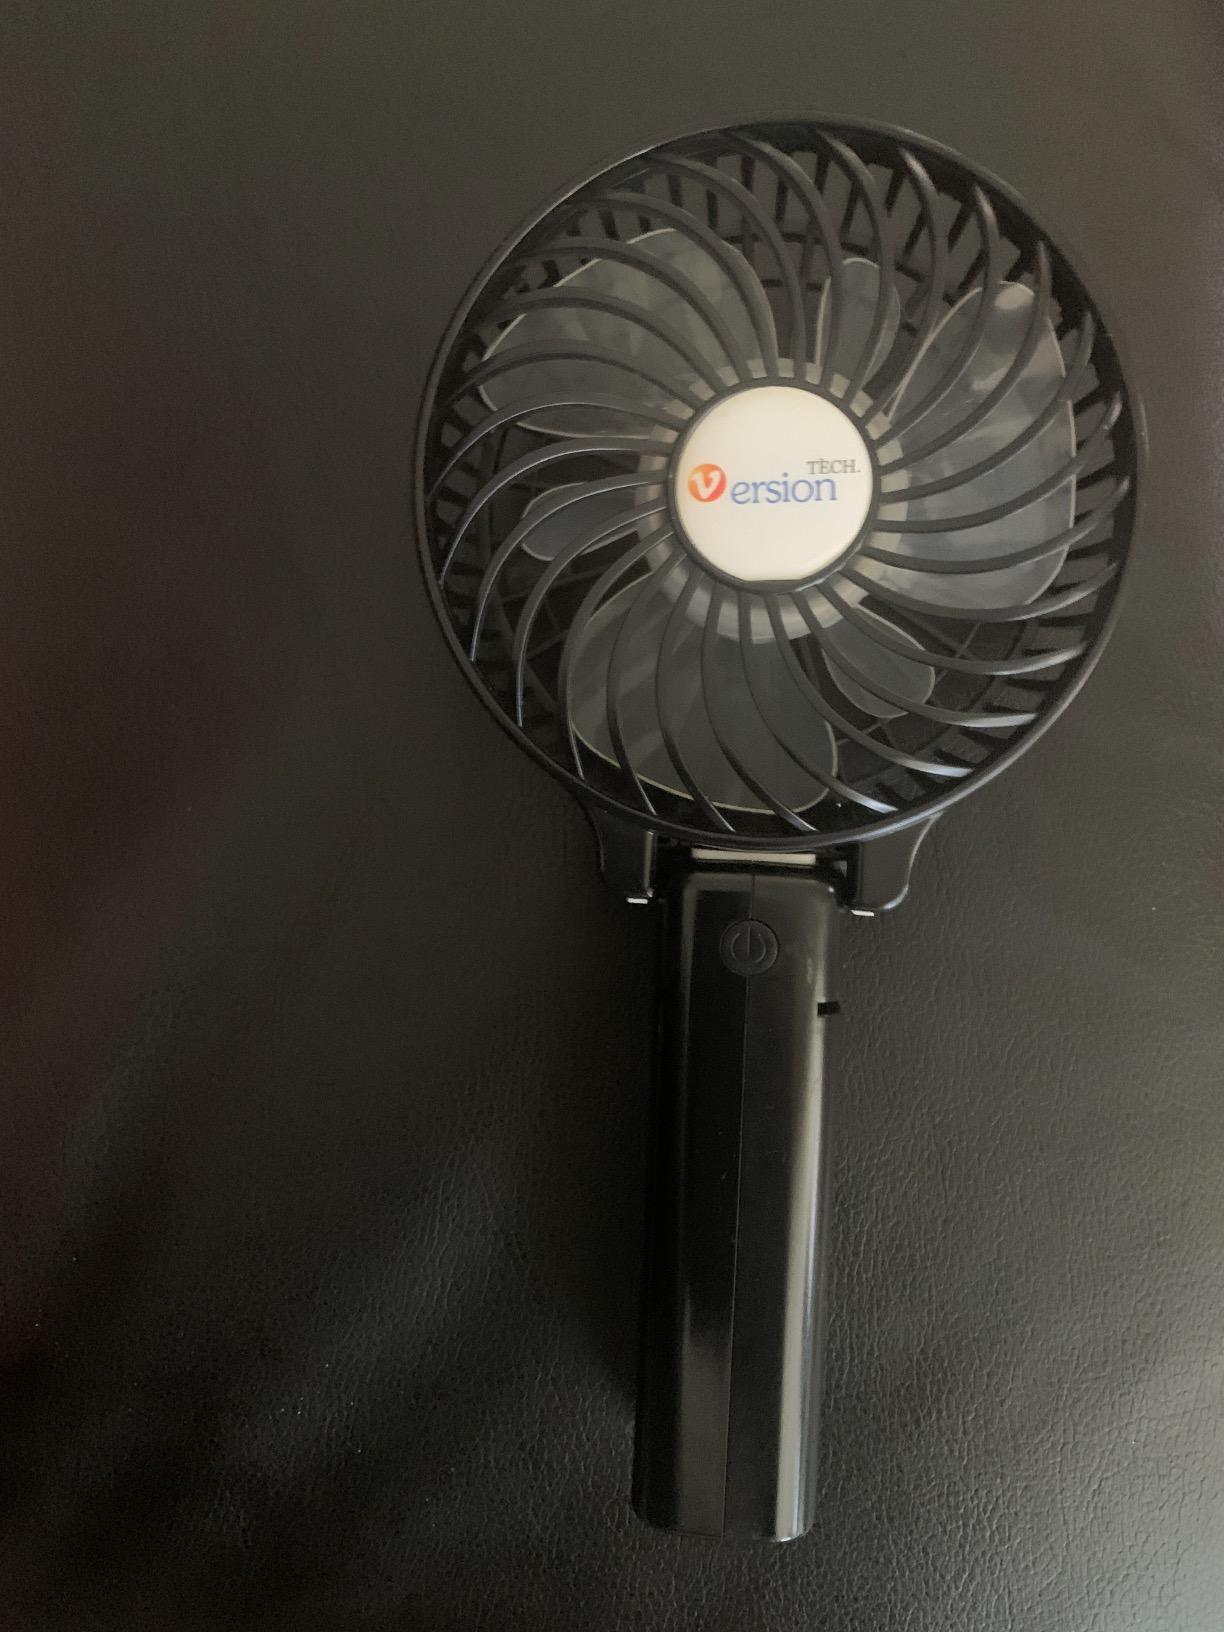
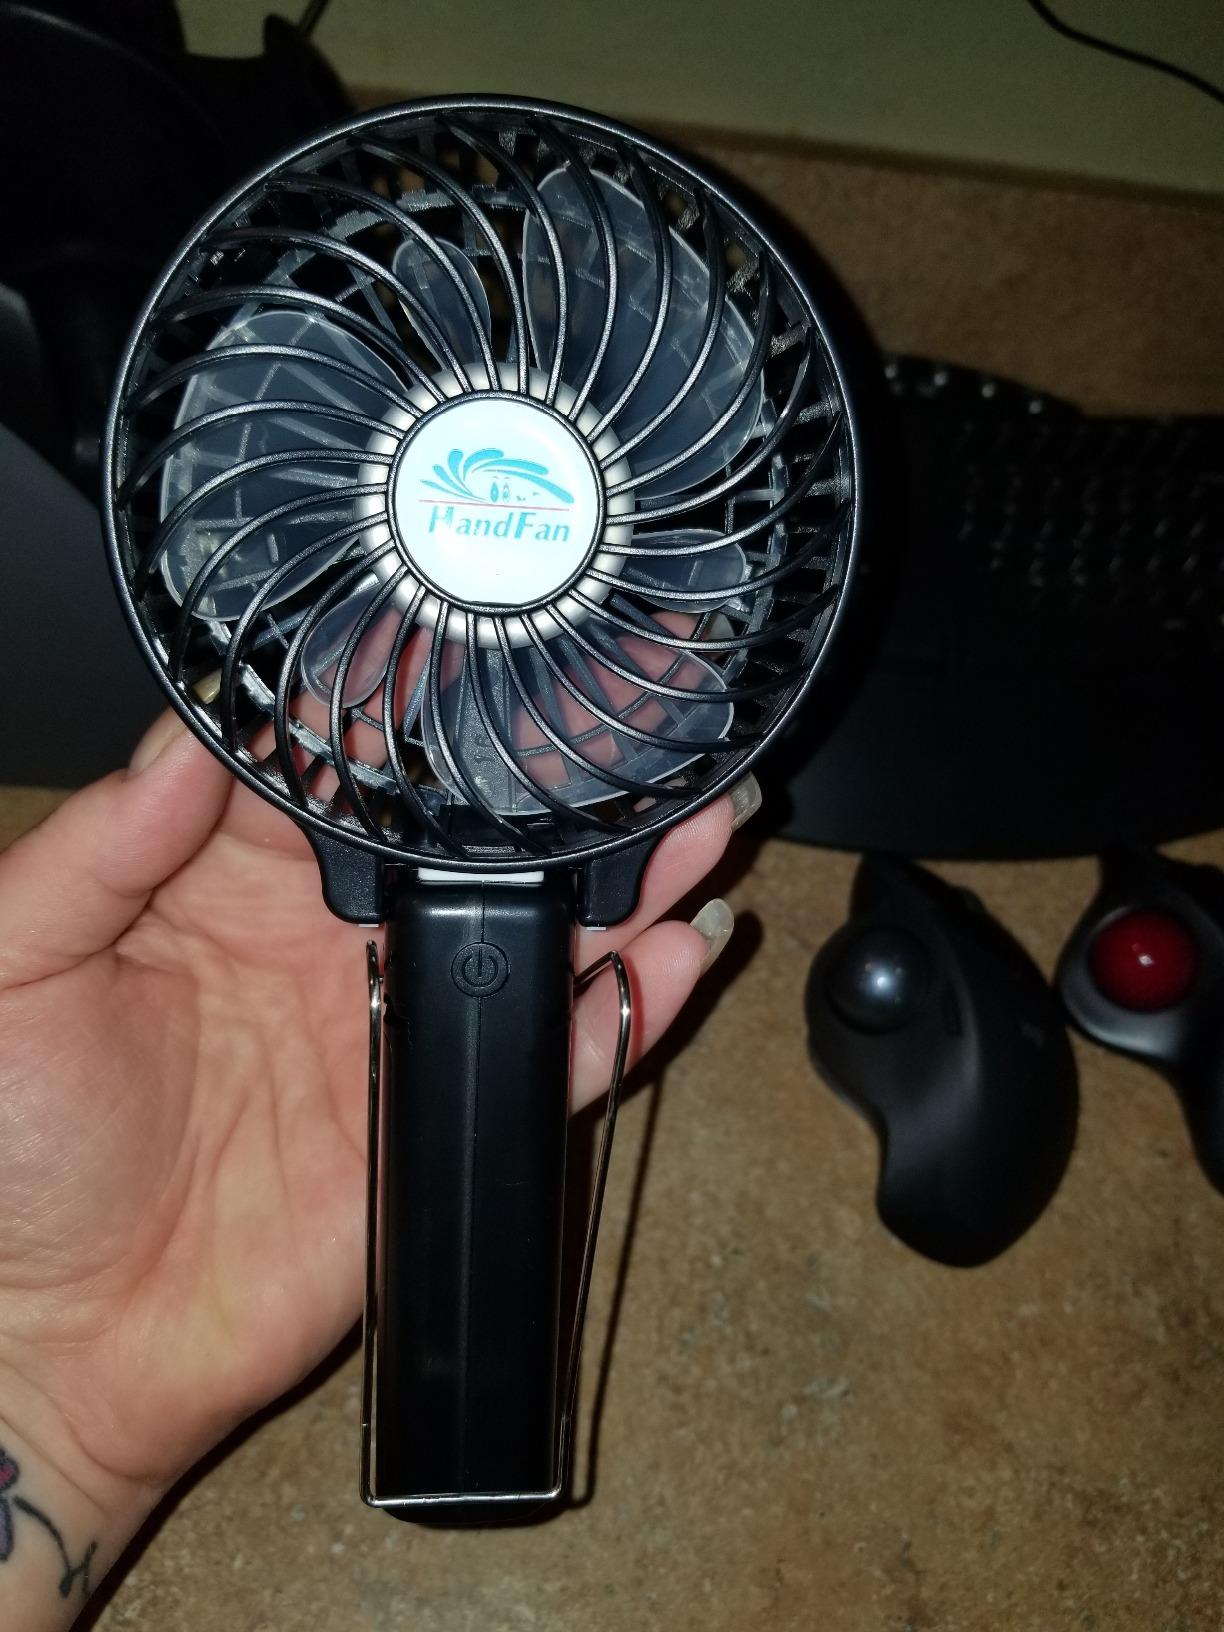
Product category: fan
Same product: yes